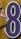
Number: 8